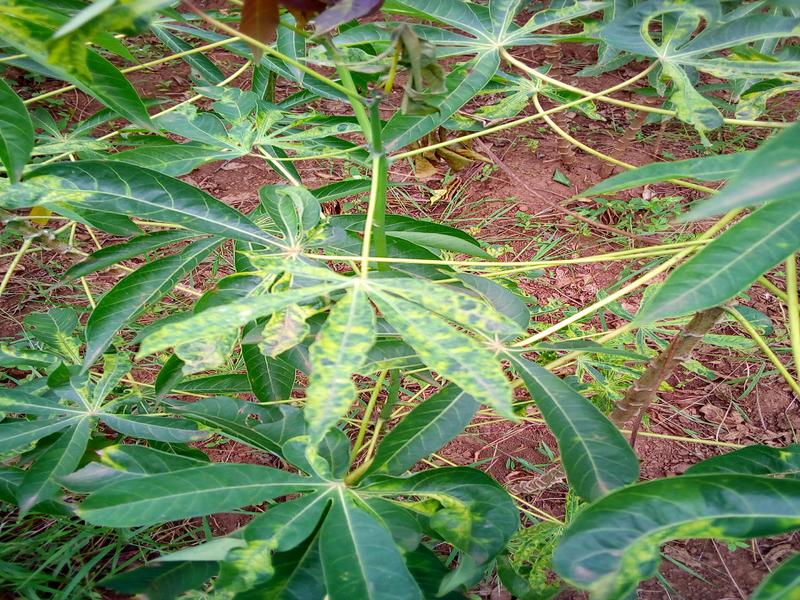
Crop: cassava
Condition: mosaic_disease